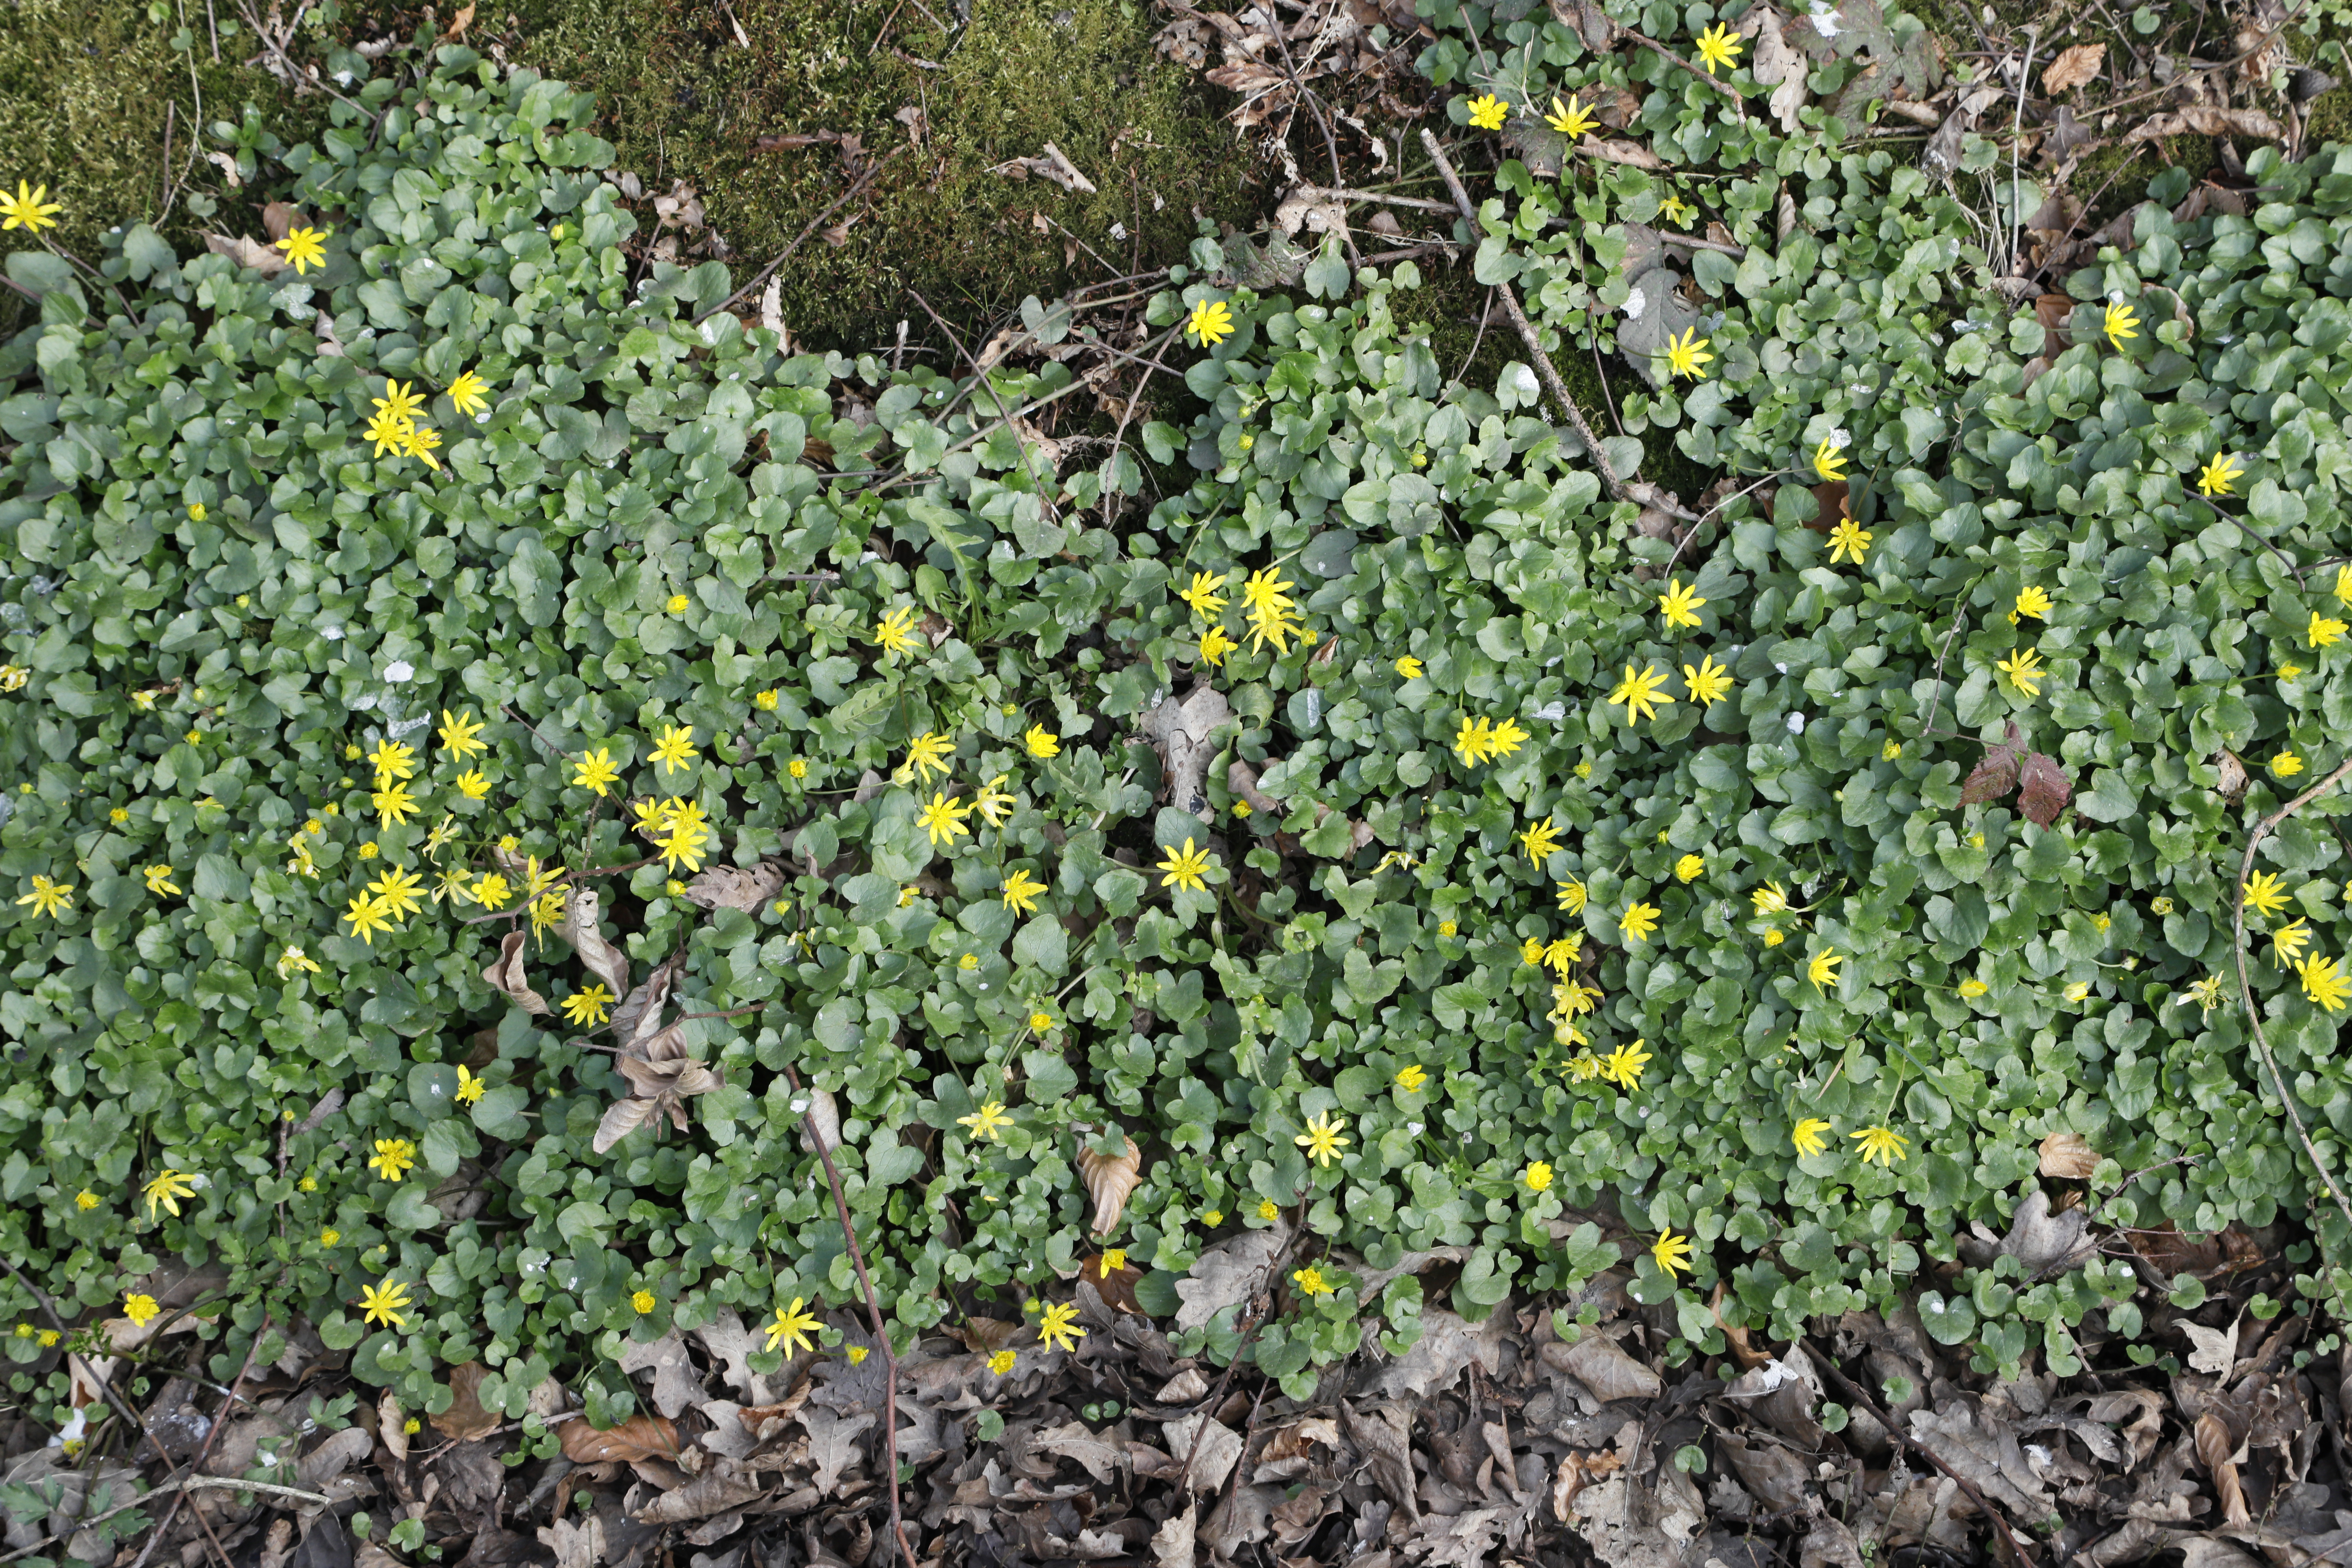
Plant species: Ficaria verna